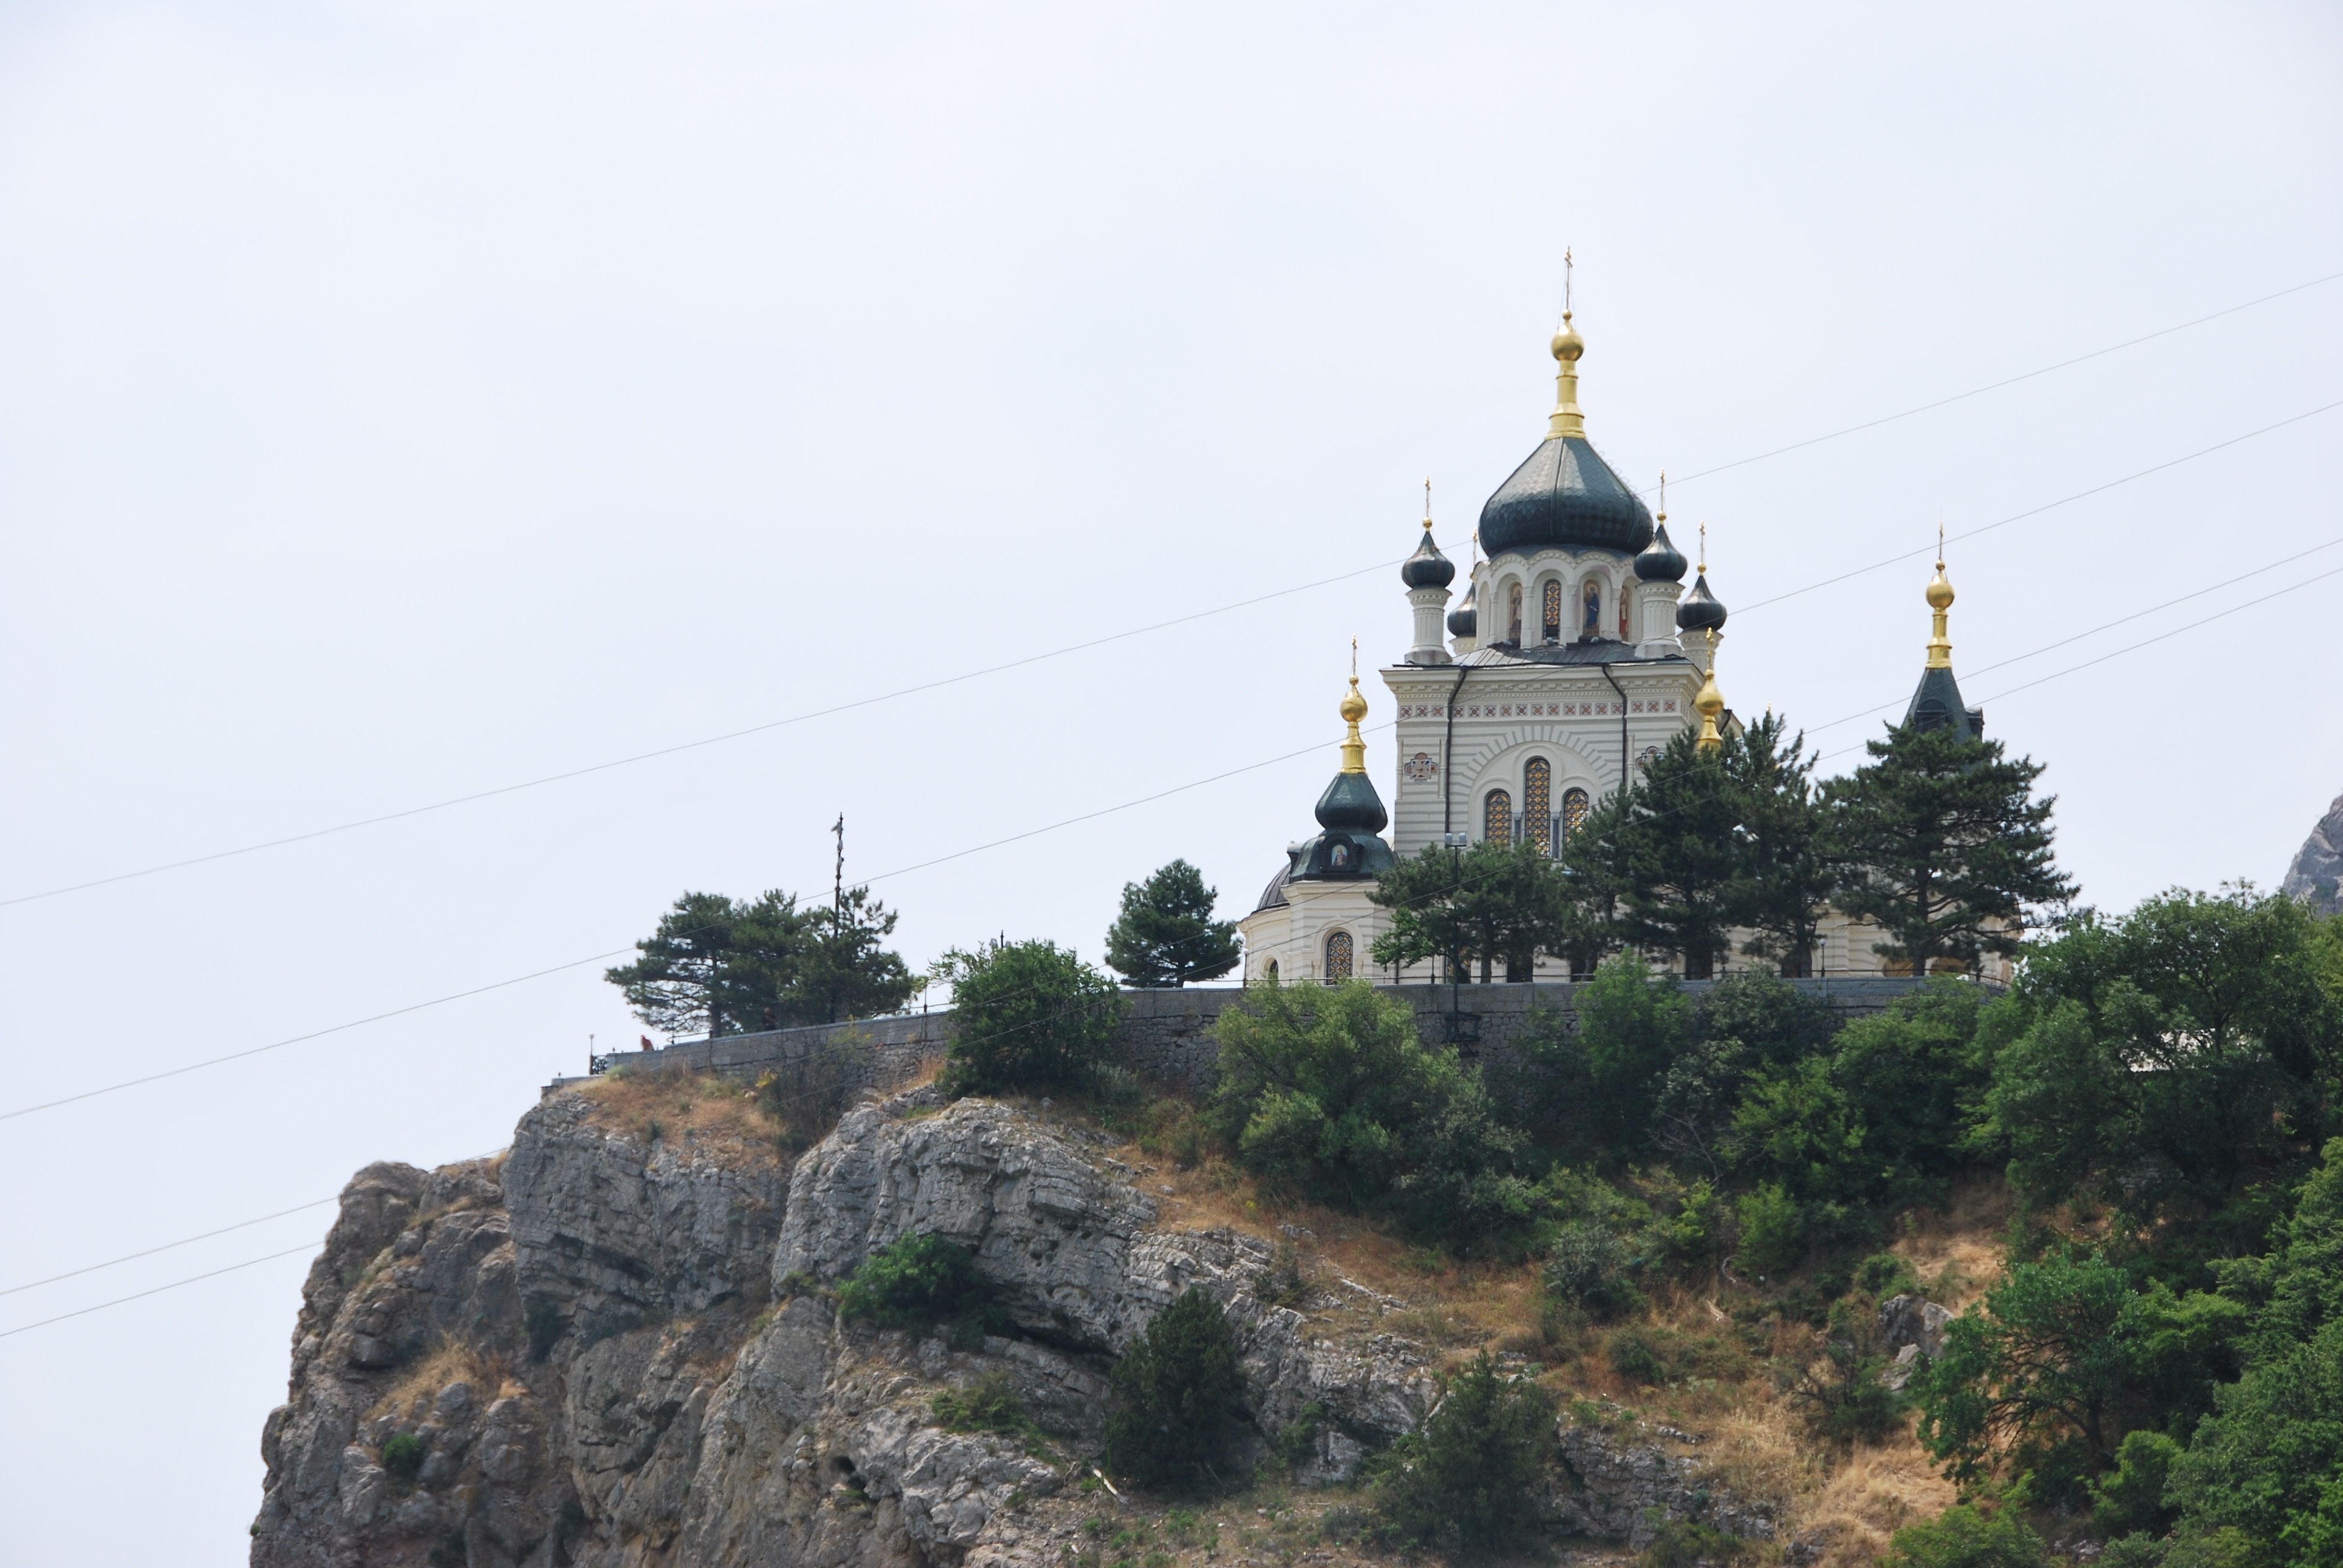
building, tower, landmark, church, tourism, place of worship, mountains, spire, steeple, monastery, crimea, tours, historic site, foros